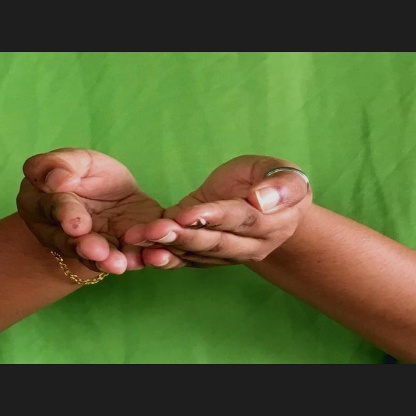
Mudra: Pushpaputa